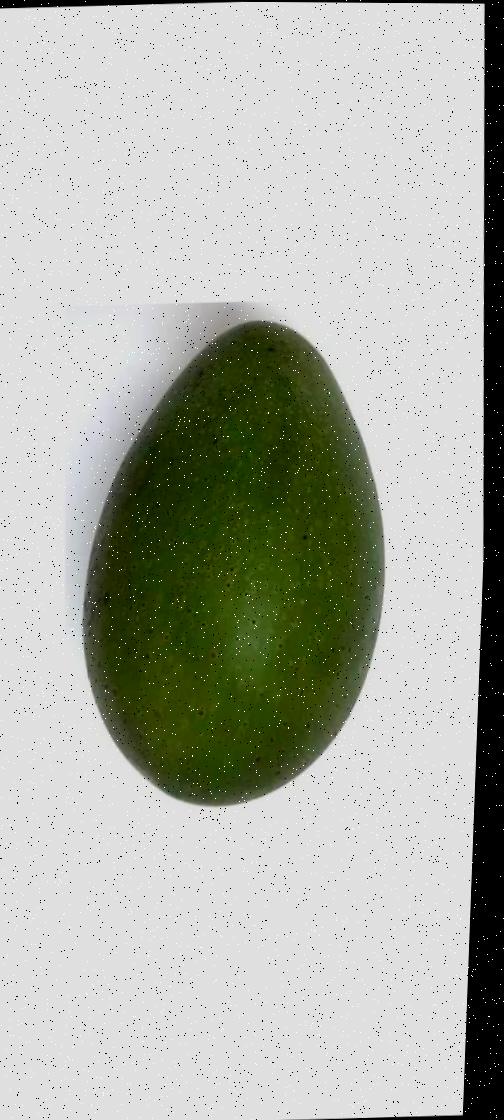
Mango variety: Ashshina Zhinuk